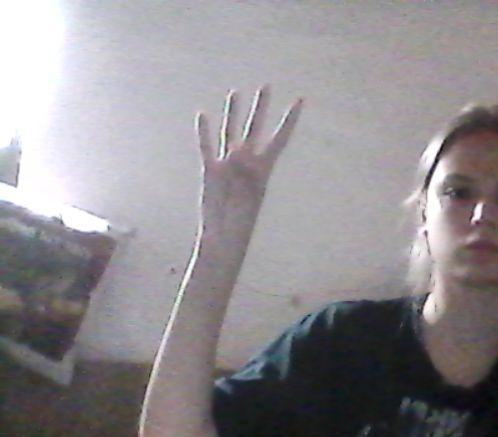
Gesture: four